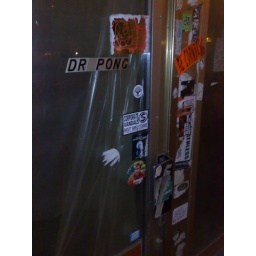
The door to Dr. Pong...the coolest bar concept I've seen in years